Gladys Moncrieff

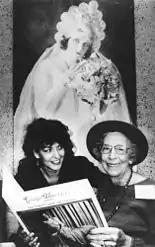
Moncrieff's friend Elsie Wilson with Jeanette Burrows of the Queensland Performing Arts Trust

The federal electoral division of Moncrieff in Queensland, and the Canberra suburb Moncrieff are both named in her honour. Her image was featured on an Australian postage stamp in 1989. The main entertainment complex in Bundaberg was named the Moncrieff Theatre, later changed to the Moncrieff Entertainment Centre.